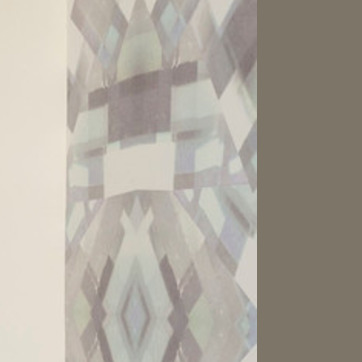
Material: wallpaper